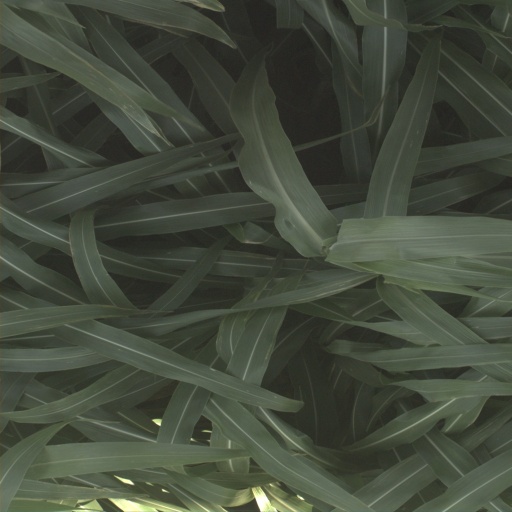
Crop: sorghum